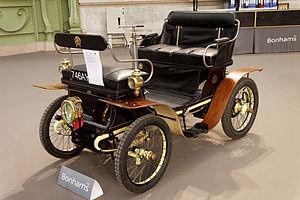
De Dion-Bouton Type G 4,5 CV vis-à-vis de 1900.
En automobile, un vis-à-vis est une voiturette comportant deux banquettes placées face à face.